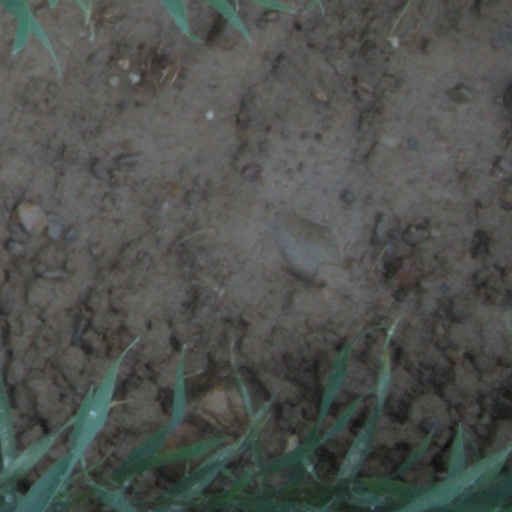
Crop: wheat